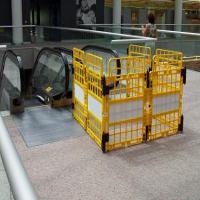
Weather: cloudy or overcast